Raja Kaasheff

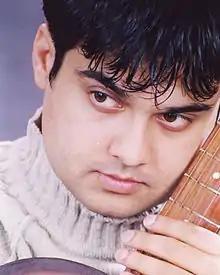

Raja Kaasheff or Raja Kashif (born 26 August 1978) is a United Kingdom-based Asian singer/music director equally known in India and Bangladesh Urdu/Hindi & Bangla-speaking diaspora around the world. He learned music under the guidance of music director Ravi and the Sham-Churasi, Gharana (meaning family). Ravi's films include "Do Badan", "Chaudhavin Ka Chand", "Hamraaz", "Gumrah", and "Nikah".